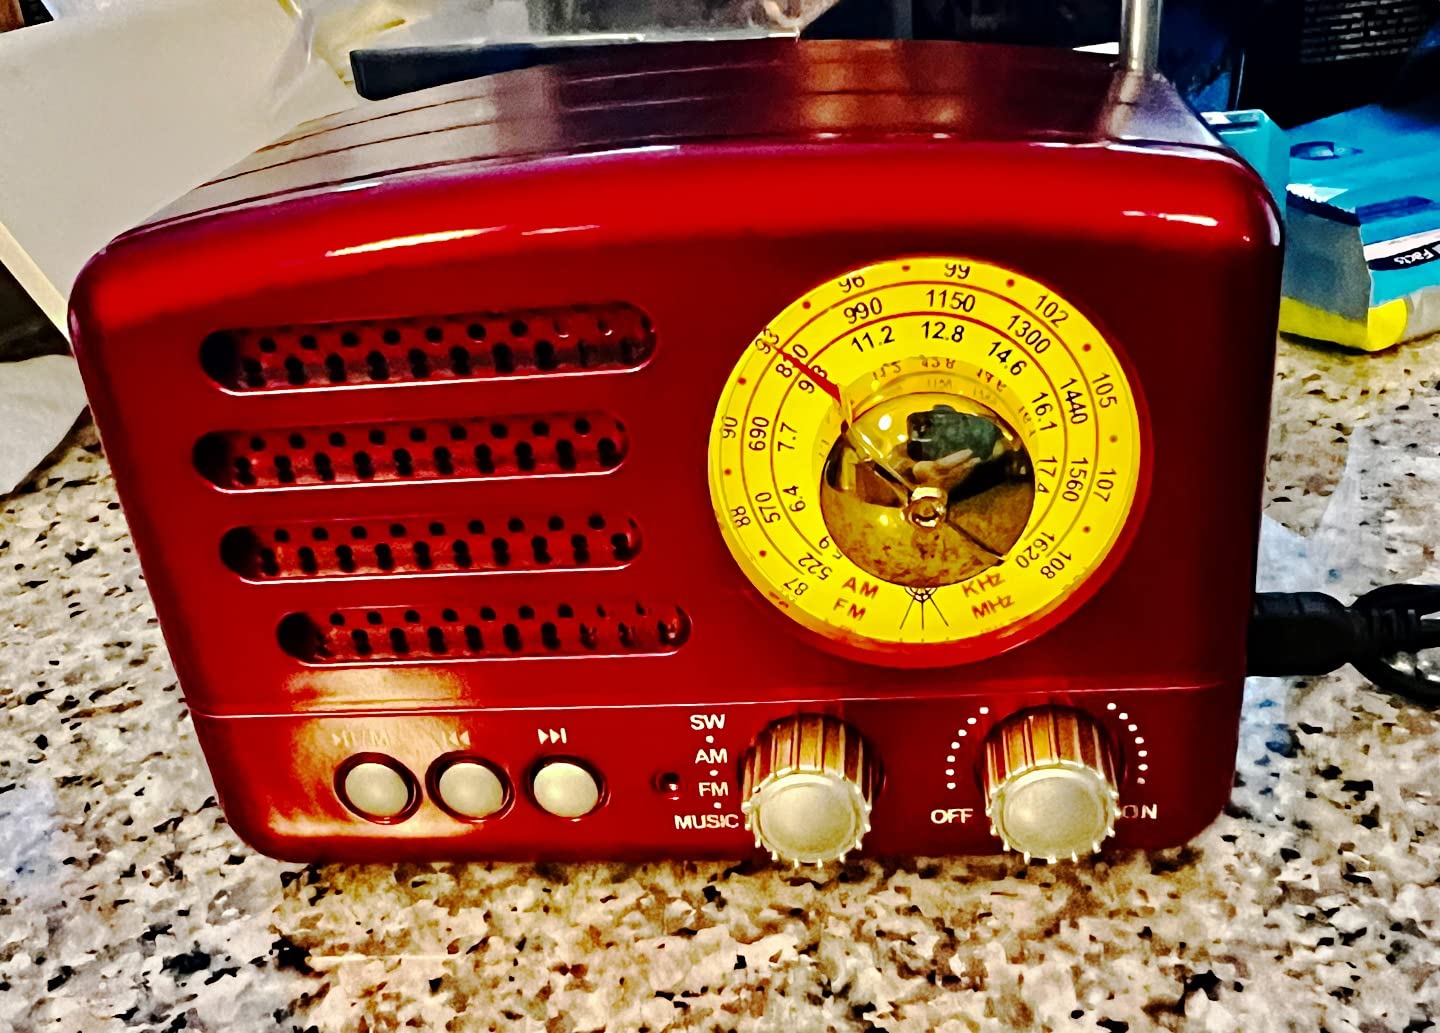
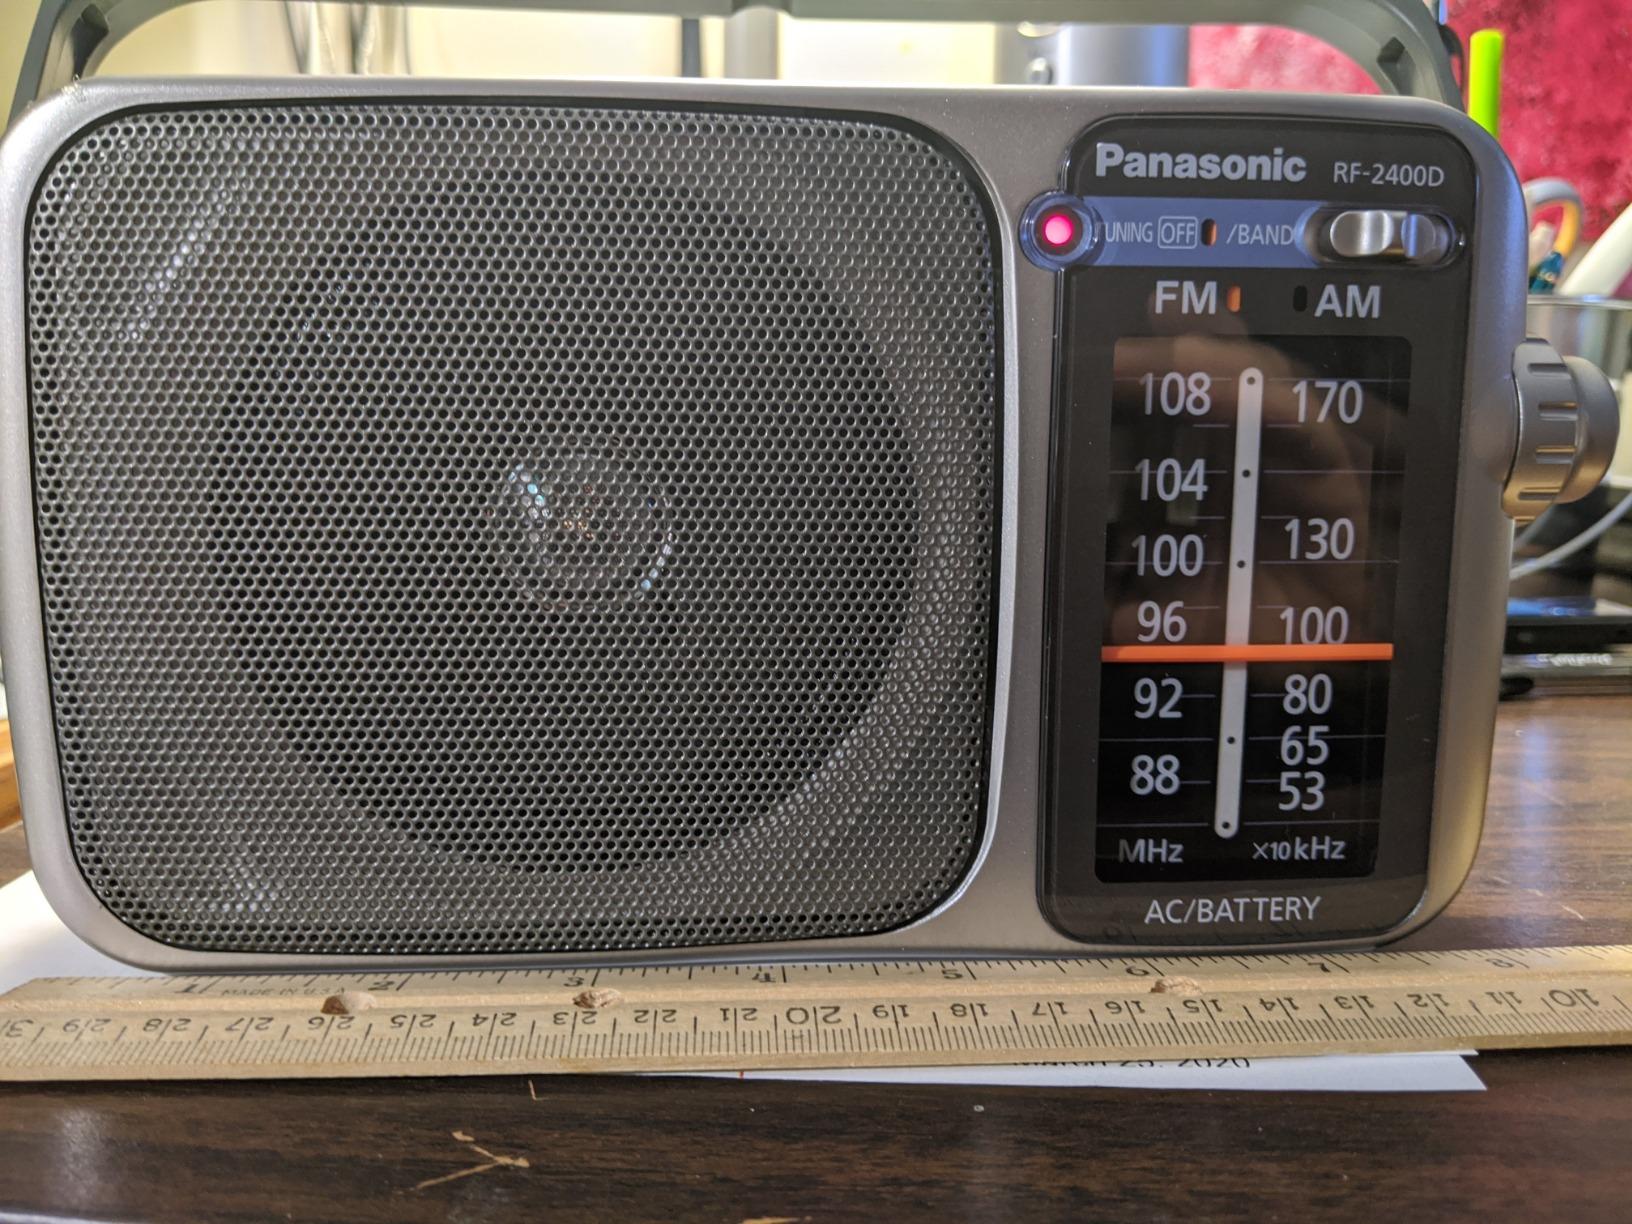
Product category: radio
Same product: no